Rick Uncapher

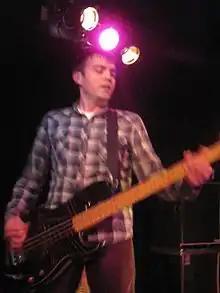
With Noise by Numbers, Chicago 2011

Richard Uncapher (born March 3, 1970) is an American bass player who was born and raised Pittsburgh, Pennsylvania and lives in Chicago, Illinois. He has played in many different bands in Chicago, the most notable bands being Dan Vapid and the Cheats, Noise by Numbers, Textbook, Woolworthy, and The Addisons.